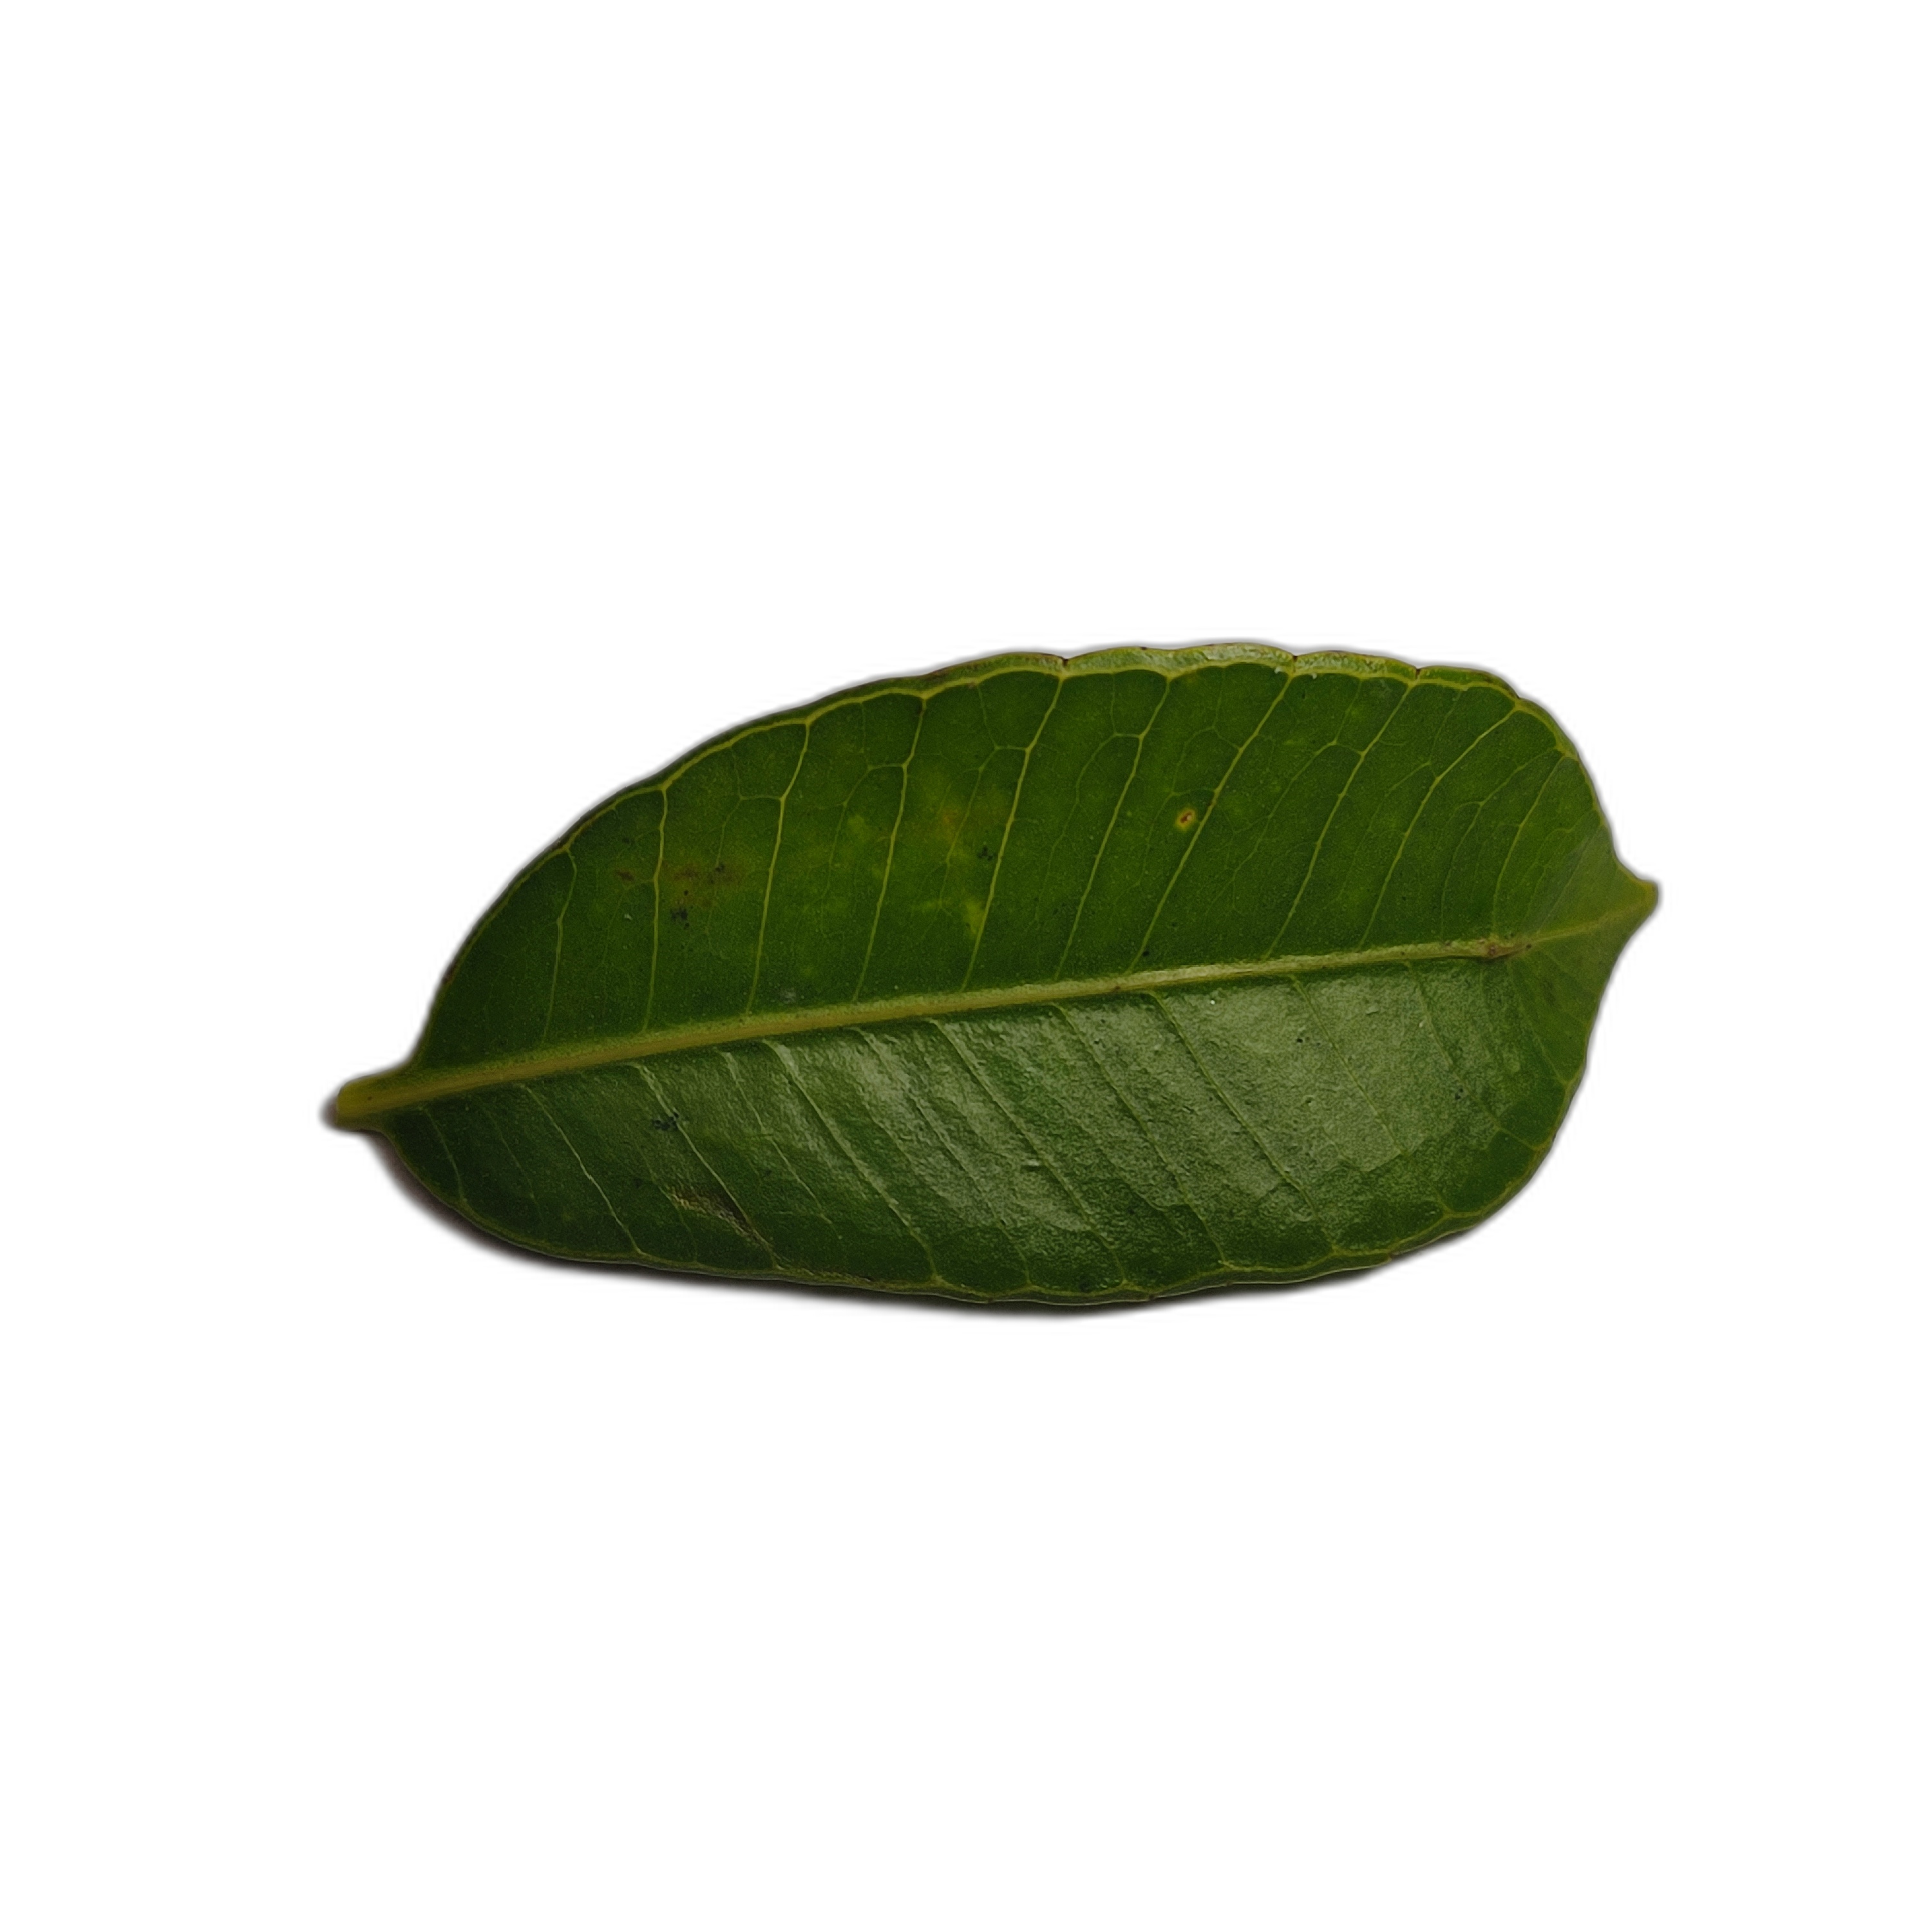
Label: healthy